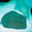
Label: ray